Long Way Home (Steven Curtis Chapman song)

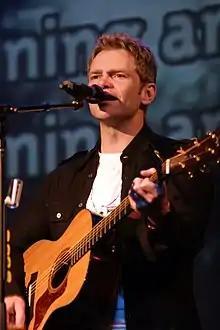
Steven Curtis Chapman in concert

In an interview with Deborah Evans Price of "The Boot", Chapman described "Long Way Home" as "God just letting me sort of smile with music again". Chapman added that "There was such a heaviness [following the death of his daughter Maria] that music became so deep and so heavy. Then I discovered ukulele and it was like God saying, 'Here play this for a little while and I want you to smile a little bit again with music. I want it to be fun.' You can't frown and play a ukulele. There's just no way. It just makes you smile. I think that's why Hawaiians are all so happy". In a separate interview with Caroline Leak of "CCM Magazine", he described it as a "traveling song", elaborating that "We're on this journey and though today feels long, we're going to make it. It may not be a mountain top day, bit it feels appropriate to sing about that. And it feels appropriate to play it on a ukulele".